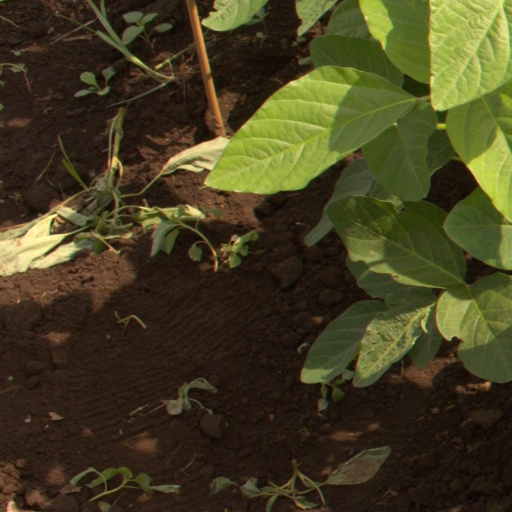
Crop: soybean